Leon Götz

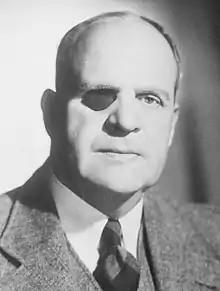
Götz in 1957

Sir Frank Leon Aroha Götz (12 September 1892 – 14 September 1970) was a New Zealand politician of the National Party. Noted as a colourful character, he was commonly referred to by parliamentary colleagues as "the pirate" as he wore a black patch over a missing eye.